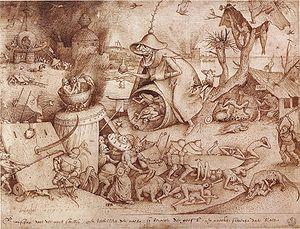
Le Chariot de foin est le titre attribué au panneau central d'un triptyque exécuté vers 1501-1502 par le peintre néerlandais Jérôme Bosch, et, par extension, au triptyque lui-même. Comme les autres triptyques de Jérôme Bosch, il évoque, selon une perspective allégorique moralisante qui condamne en même temps qu'elle cherche à prévenir, le parcours de l'humanité en proie aux vices et aux tentations terrestres, que désigne métaphoriquement le chariot de foin, depuis le Péché originel, sur le panneau de gauche, jusqu'à la Damnation aux Enfers, sur le panneau de droite. Les volets refermés représentent quant à eux Le Colporteur, qui peut être interprété comme une version figurative du même parcours, de l'homme sur le chemin semé d'embûches de la vie.